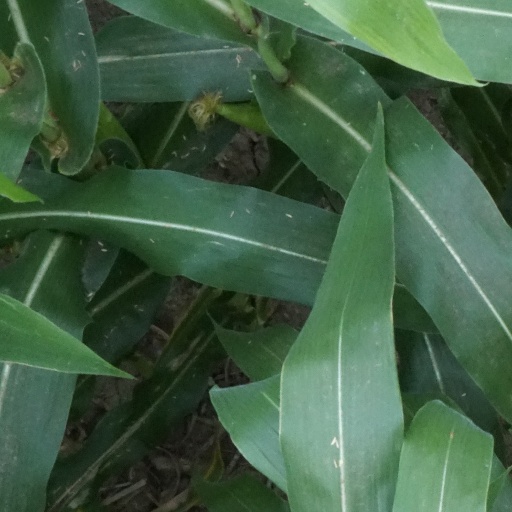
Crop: maize; corn